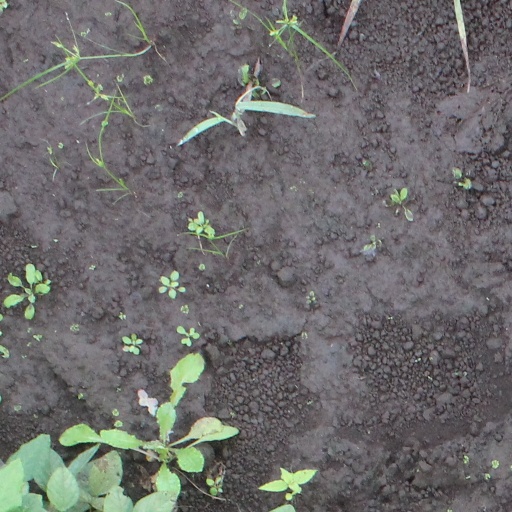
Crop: soybean